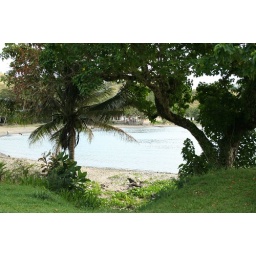
We're here in Umatac for the Discovery Day festivities: greasy pig toss, carabou (water buffalo) and dog races etc..